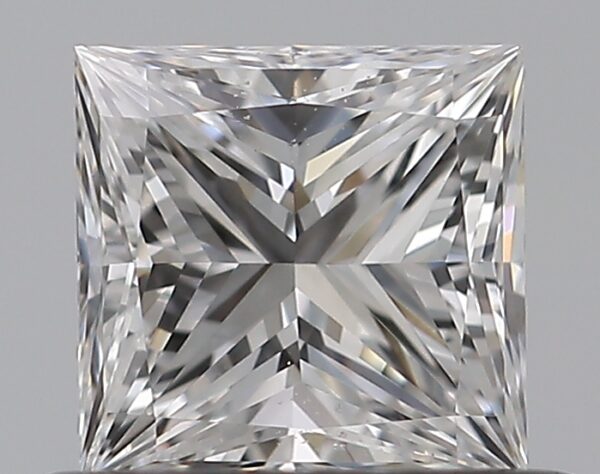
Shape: princess
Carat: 0.5
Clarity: VS2
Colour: D
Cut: EX
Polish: EX
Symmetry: GD
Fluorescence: N
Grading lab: GIA
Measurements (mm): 4.43 x 4.33 x 3.18